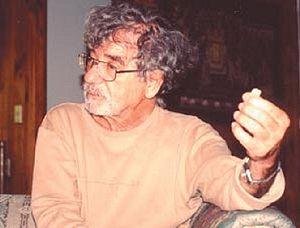
Humberto Maturana est un biologiste, cybernéticien et philosophe chilien, né le 14 septembre 1928 à Santiago du Chili.